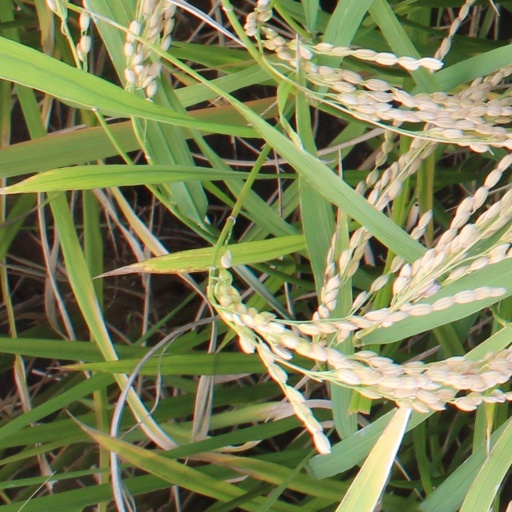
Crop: rice